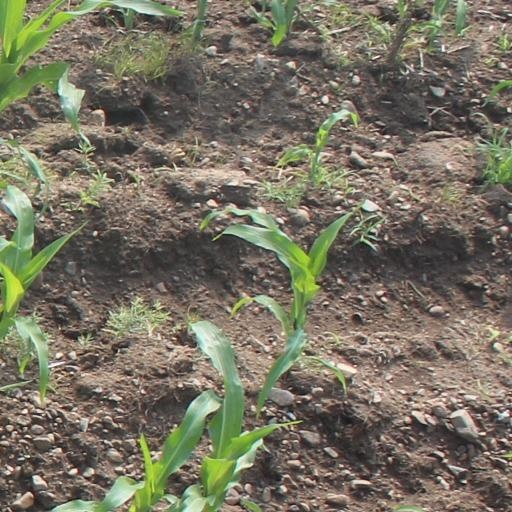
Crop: maize; corn